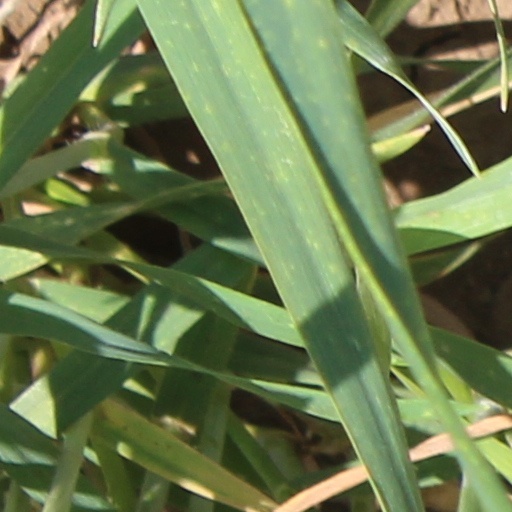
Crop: wheat